Tartu JK Tammeka

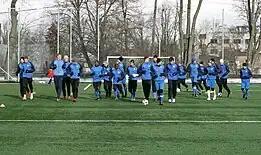
Tammeka during the 2012 pre-season

In the summer of 2009, the club was acquired by German-Iranian Babak Afshar and her wife Jane Afshar, of whom the latter was instated as the club's president. In December 2009, Marko Kristal replaced Hurt as manager. Kristal rebuilt the team around youth system players Albert Prosa, Kaarel Kiidron and Siim Tenno, finishing the 2010 season in sixth place. Despite a good start in the 2011 season, the team's performance faded in the second half of the season. In September 2011, former Tammeka player Kristjan Tiirik replaced Kristal as manager and the team finished the season in seventh place. The subsequent winter transfer window saw the departure of several key players, including Prosa, Kiidron and Tenno. Following a poor start to the 2012 season, Tiirik was replaced by Joti Stamatopoulos in July 2012. Stamatopoulos failed to make a difference and Tammeka finished the season last, amassing only 20 points. Despite finishing last, Tammeka escaped relegation as Viljandi disbanded. In January 2013, Uwe Erkenbrecher was appointed as manager. Despite growing financial troubles, Tammeka finished the 2013 season in ninth place and defeated Tarvas 6–2 on aggregate in the relegation play-offs, securing their Meistriliiga spot.